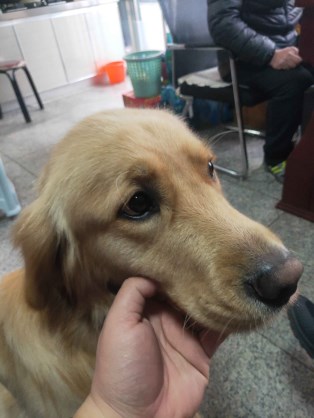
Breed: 5355-n000126-golden_retriever